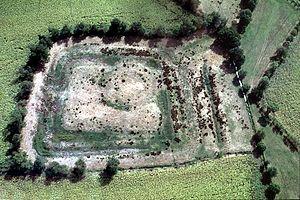
photo aérienne de CHAMPDOLENT (17) Prés du Vieux Château. Époque médiévale. Extraordinaire vision des douves, des murailles et du donjon d'un château disparu. La légende locale prétend qu'il aurait été rasé par Charlemagne… Remarquer la continuité impliquée par la signification toponymique
L'archéologie aérienne est une méthode d'archéologie non destructive qui consiste à photographier à moyenne altitude des zones dégagées et à étudier et interpréter les indices recueillis, invisibles au sol.